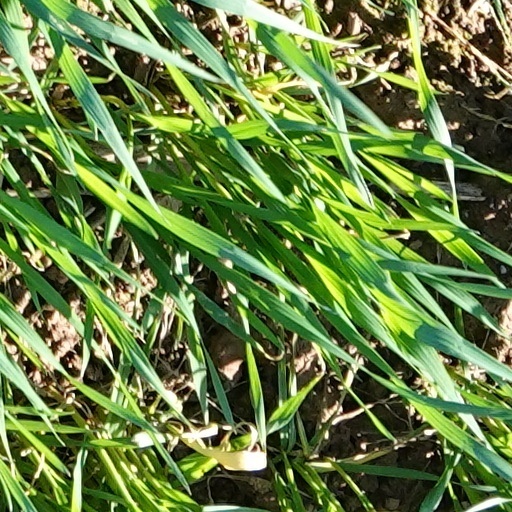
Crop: wheat